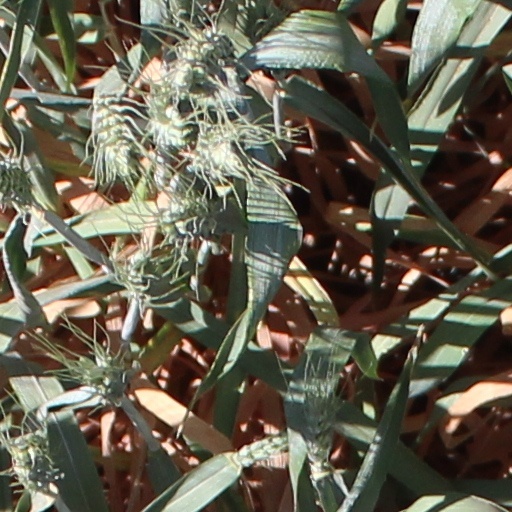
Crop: wheat